Lionel Bond

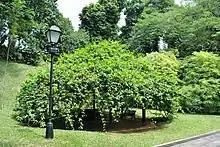
Bond Terrace, Fort Canning, Singapore

During the Second World War, Bond took over from Major General Sir William Dobbie as General Officer Commanding Malaya in July 1939. Bond was aware that his predecessor had made an assessment on the war situation in Malaya, and was convinced with his findings that the Japanese would attempt to seize Singapore by attacking Malaya from the north through Siam. With only a small number of British force in his command, he knew he could not undertake the defence of the entire Malayan Peninsula. Bond decided on a strategy of close defence of Southern Johore, and the Singapore island.